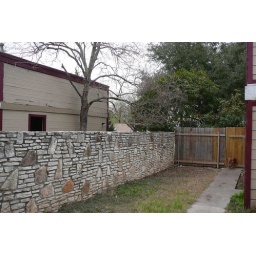
I love my 6 foot fence even in the front! The dogs have free reign of the yard.